Our Lady of the Pillar

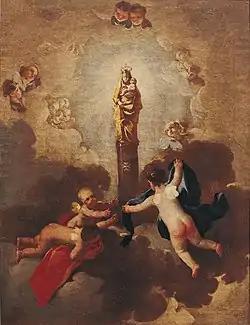
The work represents the Virgen del Pilar, patroness of Spain.

The apparition of Our Lady of the Pillar was accepted as canonical by Pope Innocent XIII in 1723. So many contradictions had arisen concerning the miraculous origin of the church that Spain appealed to Innocent XIII to settle the controversy. After careful investigation, the twelve cardinals, in whose hands the affair rested, adopted the following account, which was approved by the Sacred Congregation of Rites on 7 August 1723, and later inserted in the lessons of the office of the feast of our Lady of the Pillar, celebrated on 12 October: